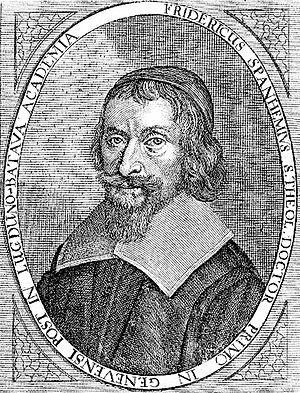
Friedrich Spanheim dit « l’Ancien », né le 1ᵉʳ janvier 1600 à Amberg et mort le 14 mai 1649 à Leyde, est un théologien calviniste allemand qui enseigna à Genève puis à l’université de Leyde, connu pour sa défense de la doctrine de la prédestination contre Moïse Amyraut.